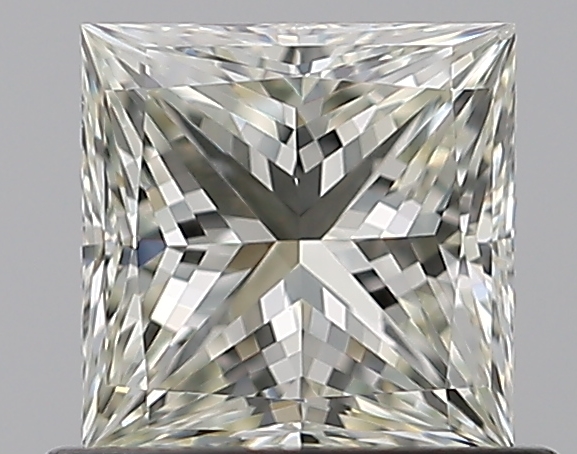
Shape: princess
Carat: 0.75
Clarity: VS2
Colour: K
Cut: EX
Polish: EX
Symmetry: VG
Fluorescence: N
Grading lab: GIA
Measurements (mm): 5.01 x 4.97 x 3.64